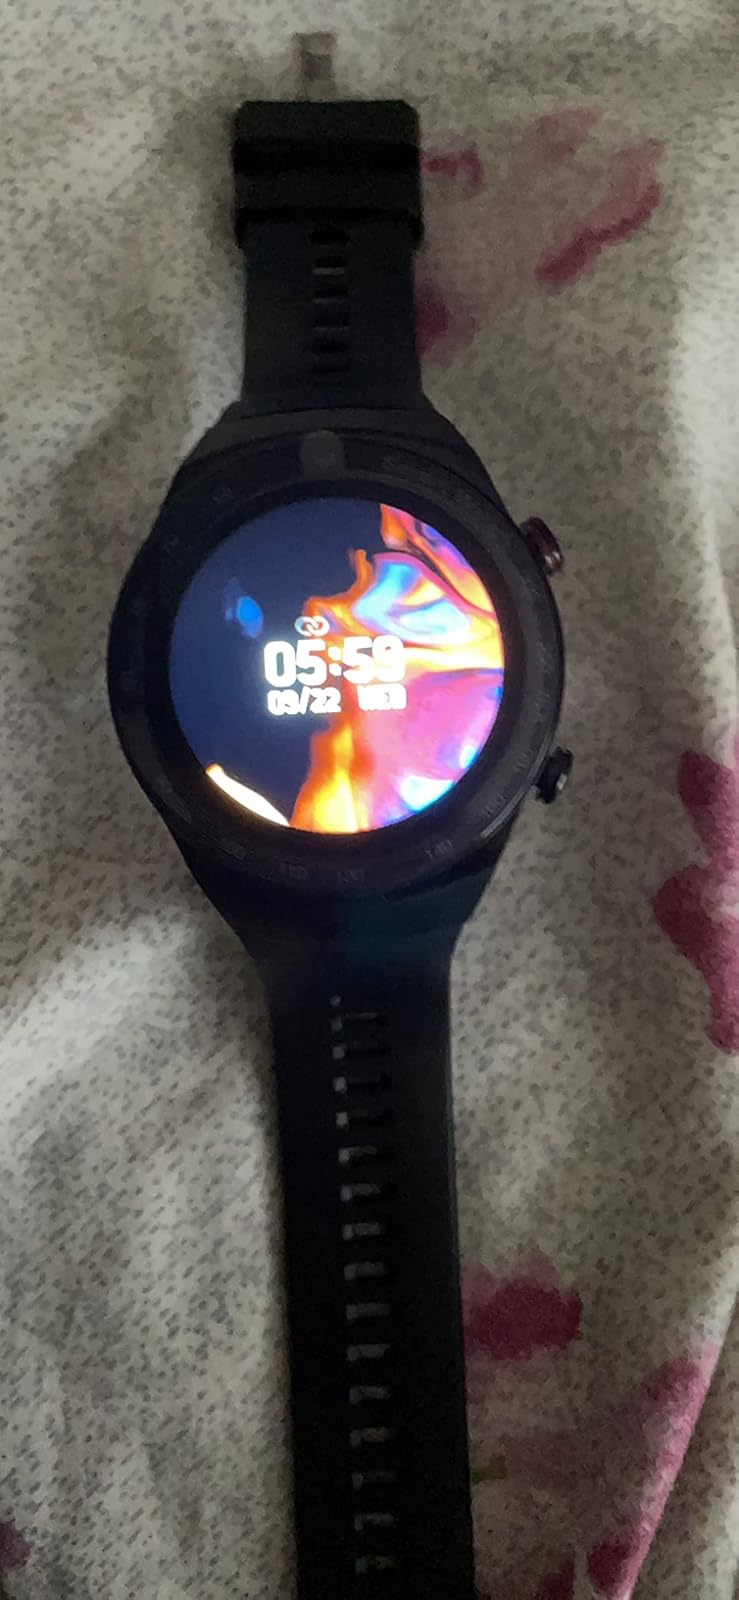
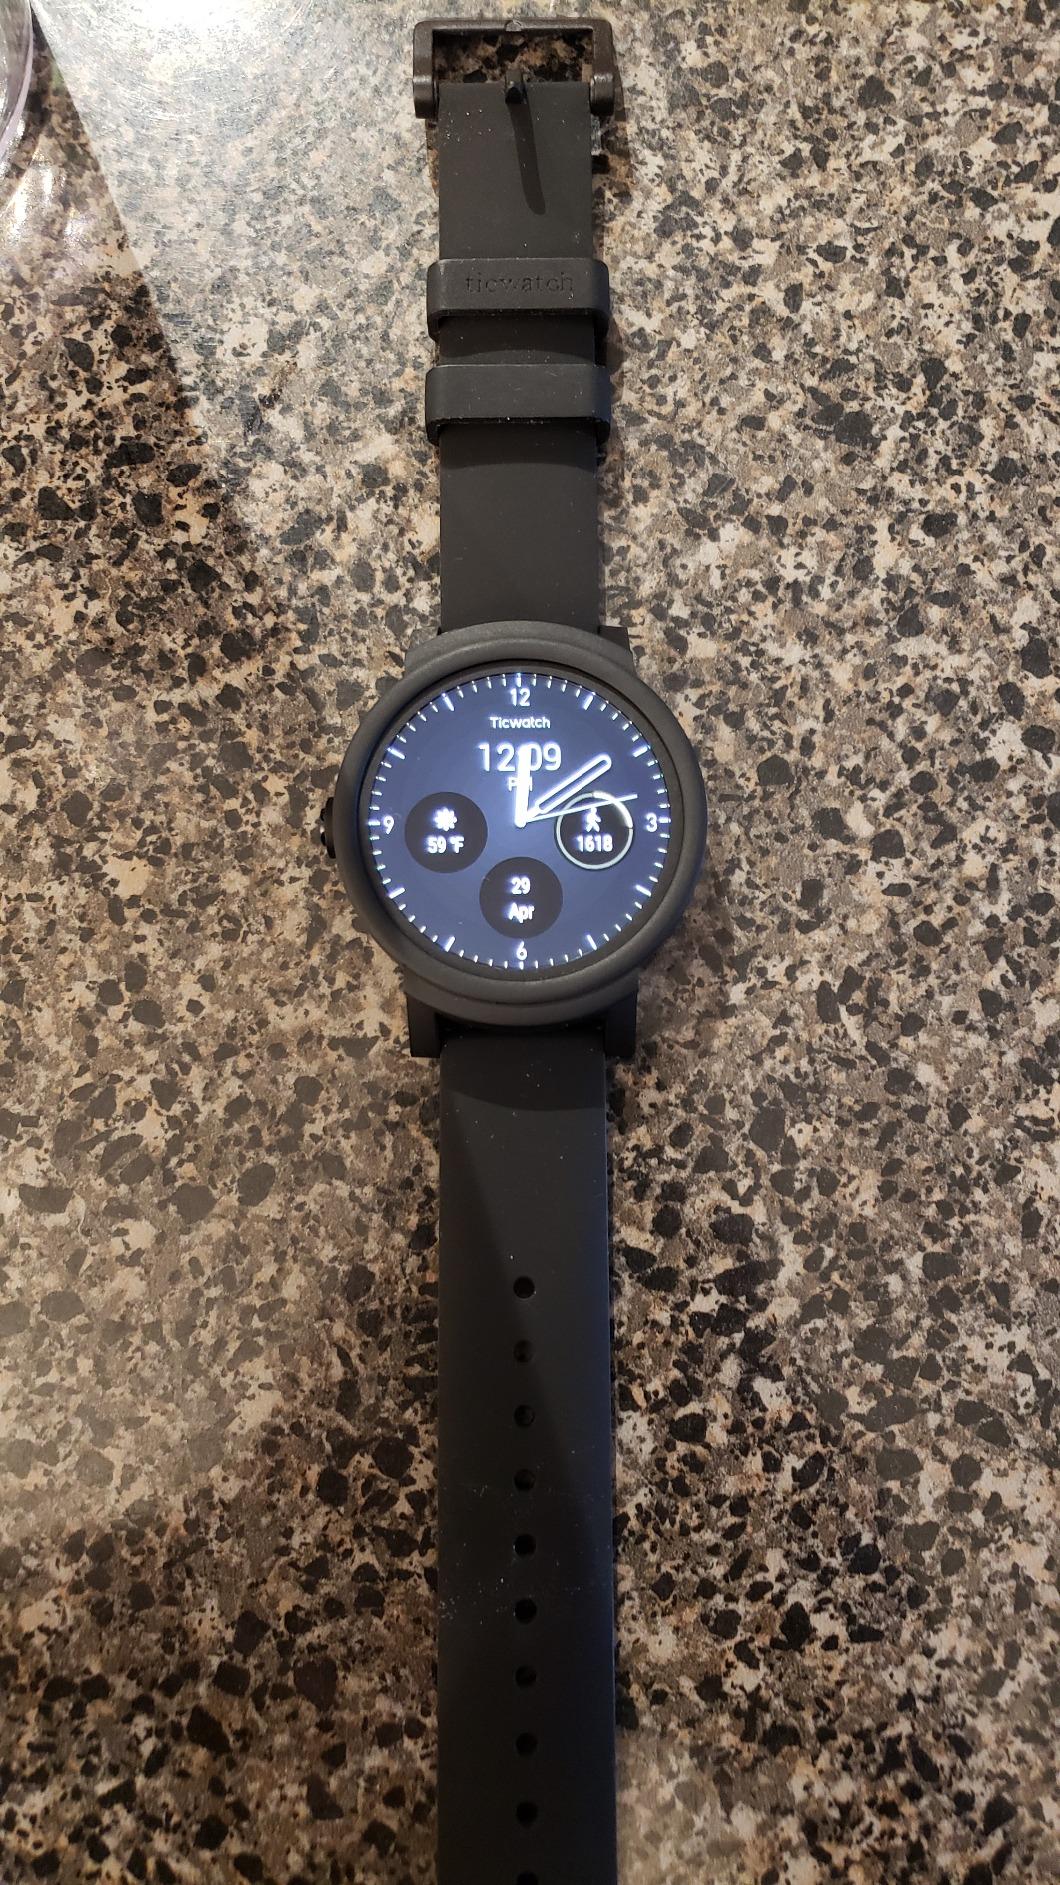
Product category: smartwatch
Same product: no